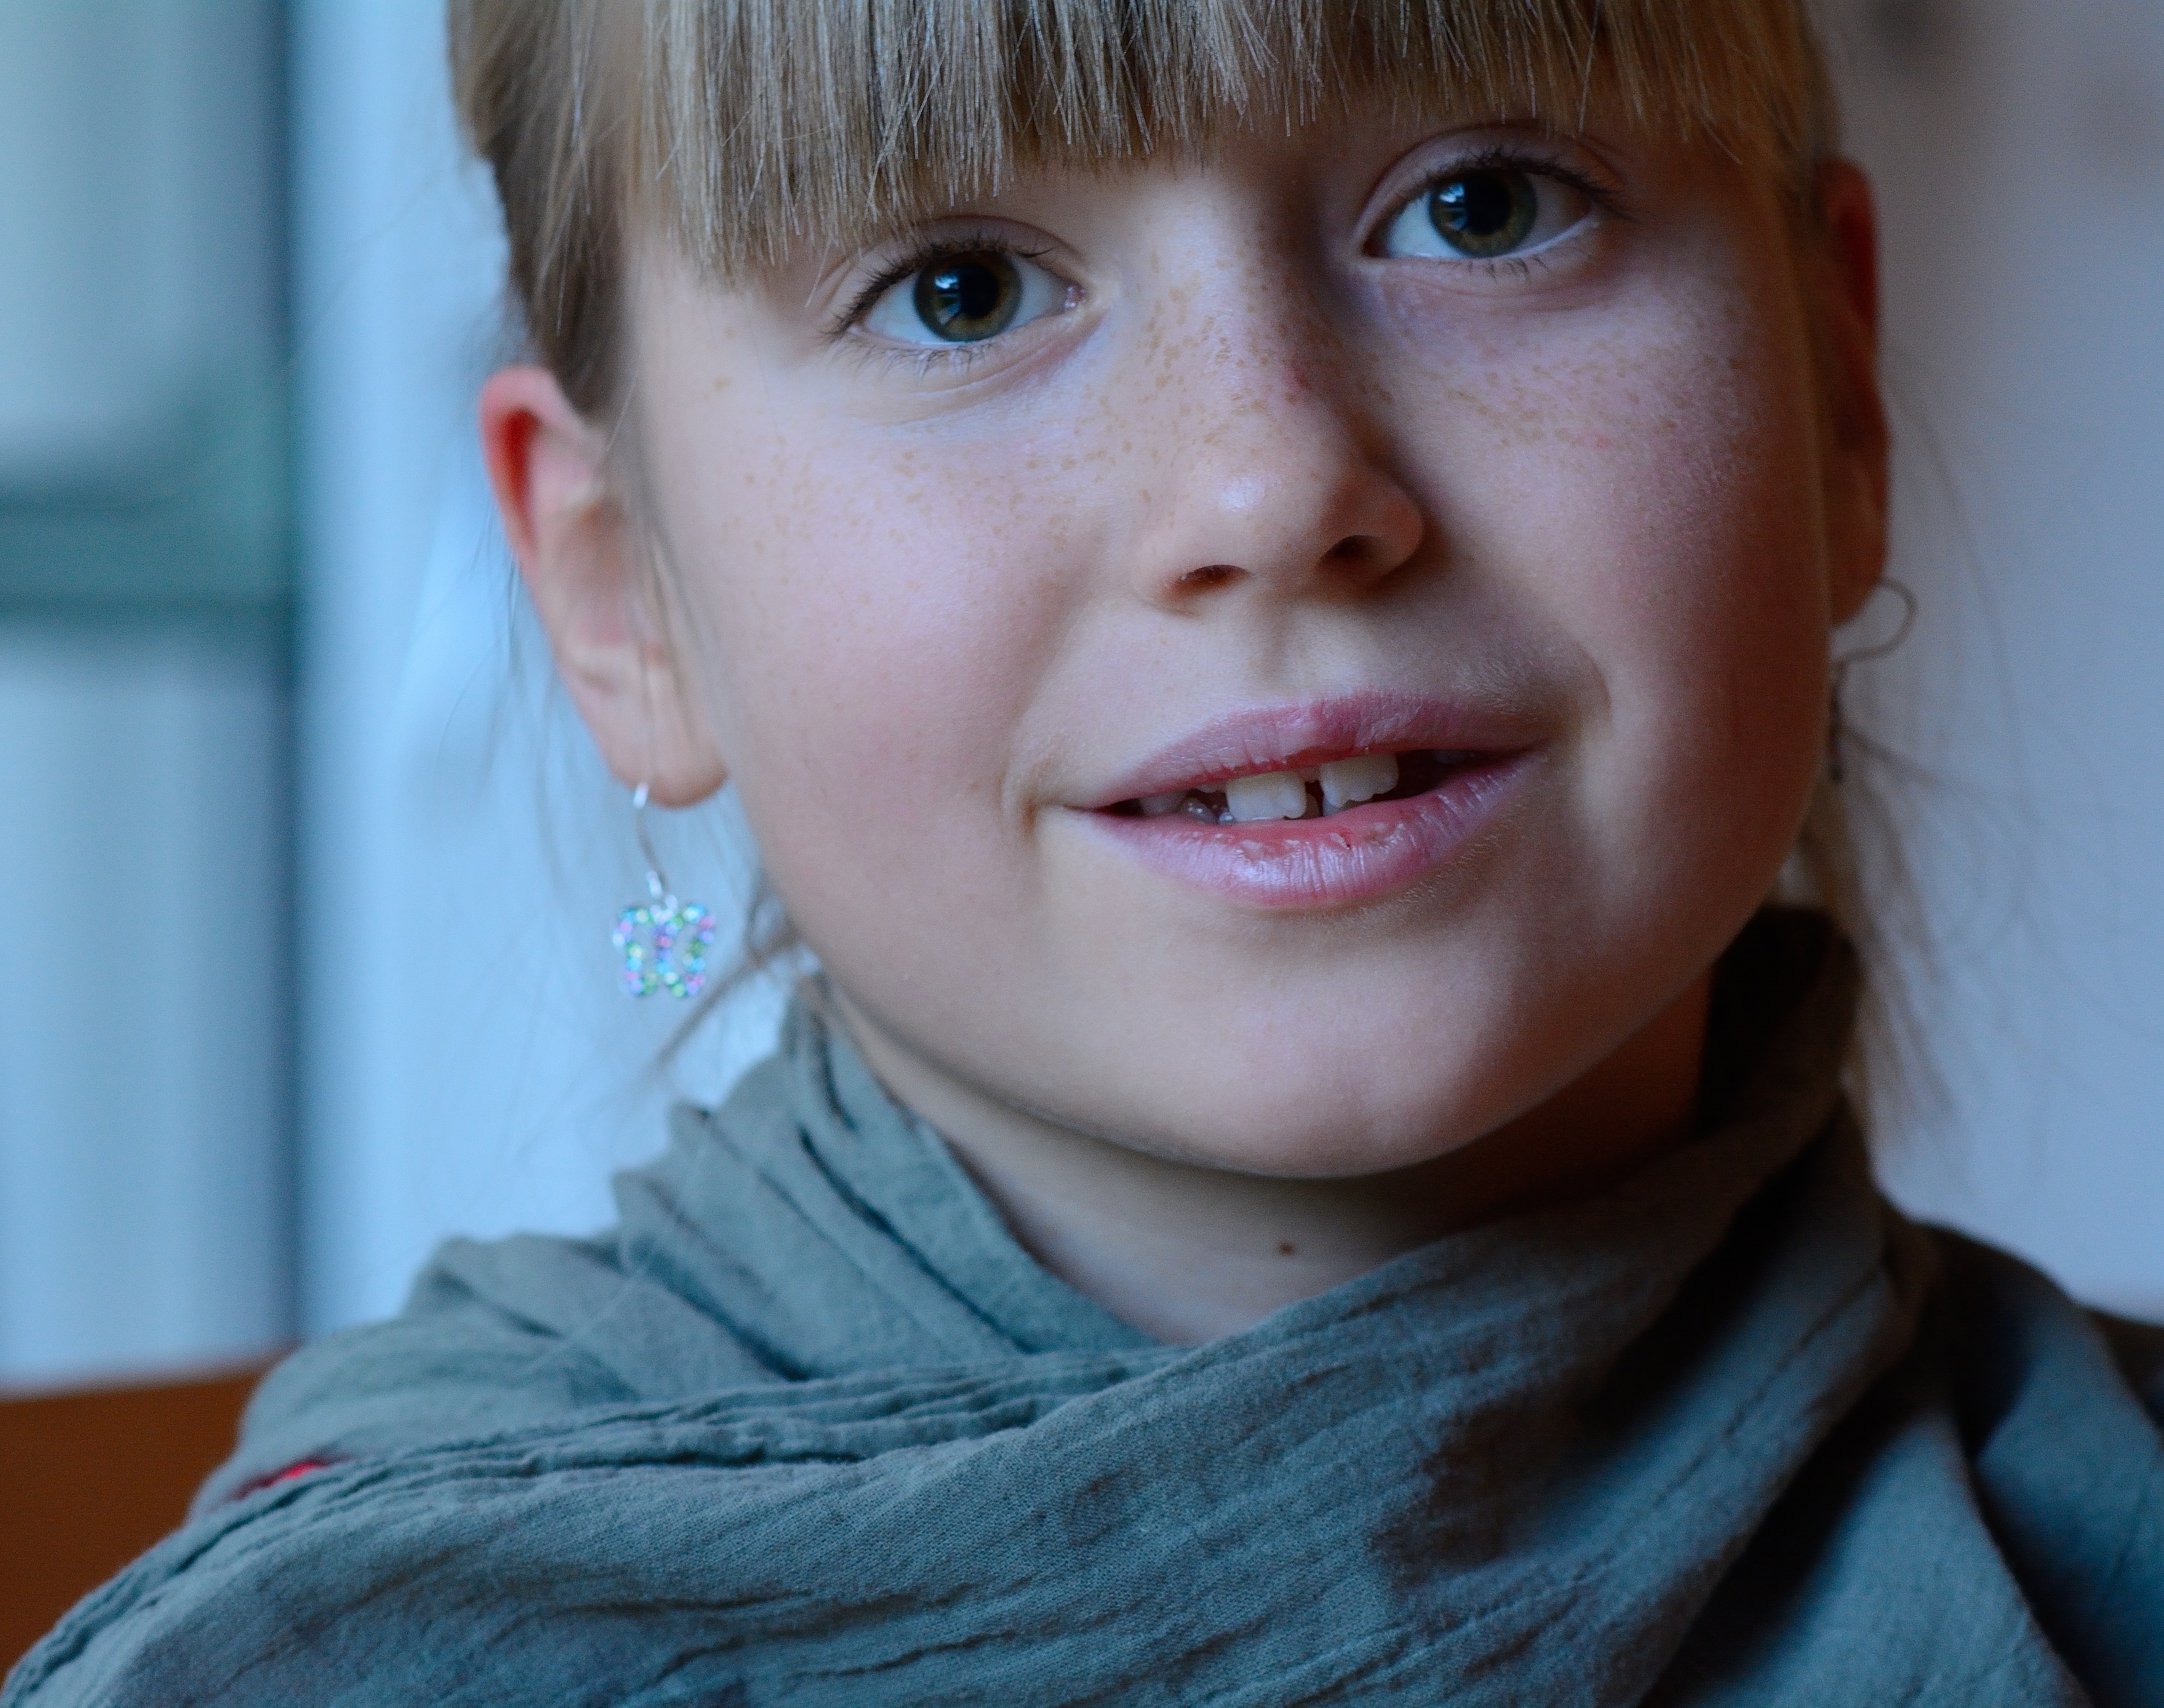
person, girl, hair, photography, portrait, model, red, color, child, blue, facial expression, lip, hairstyle, smile, mouth, close up, face, nose, eyes, infant, toddler, eye, glasses, head, skin, beauty, organ, emotion, portrait photography